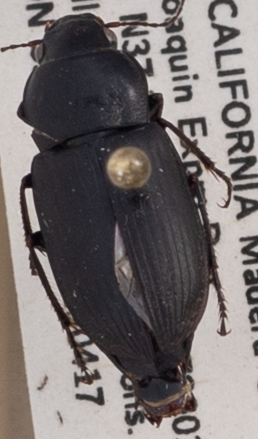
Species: Anisodactylus similis
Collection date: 2019-04-17
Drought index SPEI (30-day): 0.076
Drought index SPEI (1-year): -0.03
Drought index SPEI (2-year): -0.46